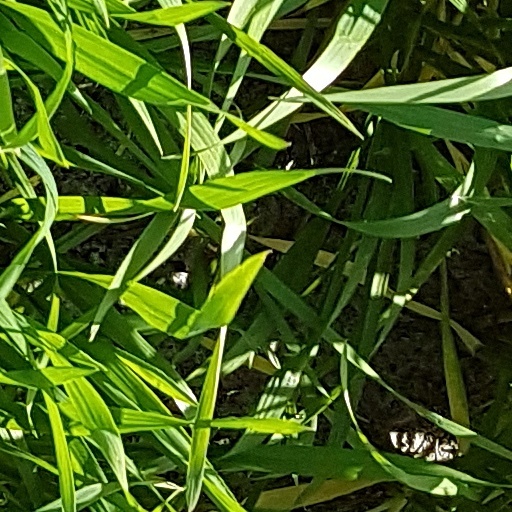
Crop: wheat